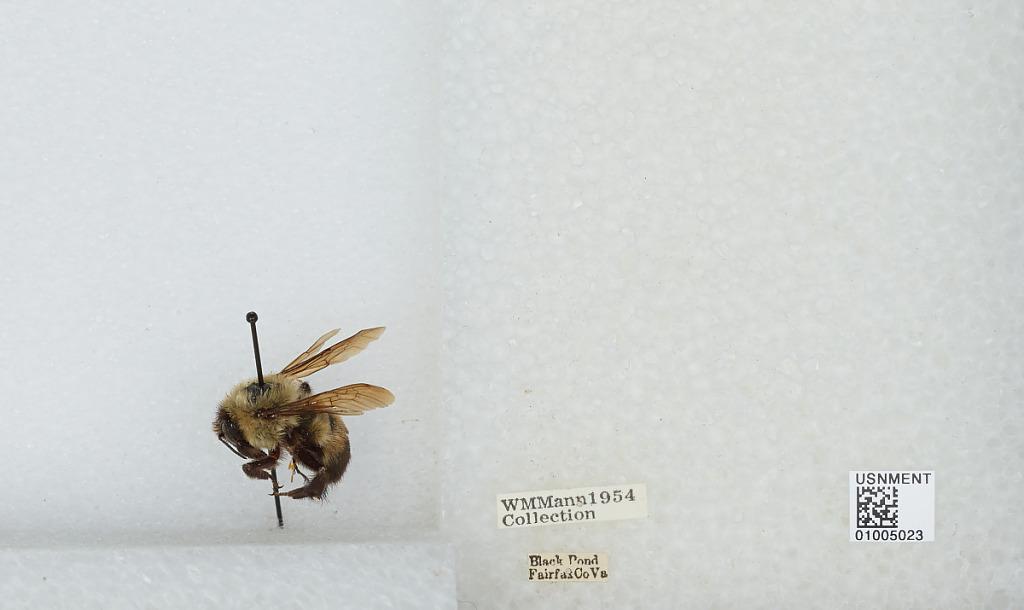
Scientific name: Bombus (Separatobombus) griseocollis (De Geer)
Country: United States
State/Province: Virginia
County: Fairfax
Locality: Black Pond
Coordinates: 39.0244, -77.2467